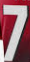
Number: 7